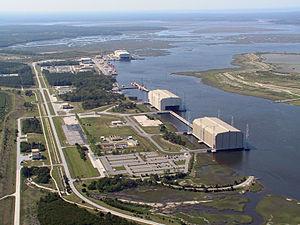
La base navale de Kings Bay est une base de la marine américaine située près de la ville de Saint-Marys dans le comté de Camden au sud-est de la Géorgie, et non loin de Jacksonville, en Floride. La base sous-marine est le port d'attache pour l'United States Fleet Forces Command sur la Côte Est de la flotte de sous-marin nucléaire lanceur d'engins. Cette base sous-marine couvre, en 2013, environ 6 400 hectares de terres, dont 1 600 hectares des zones humides protégées et emploie plus de 9 000 personnes.